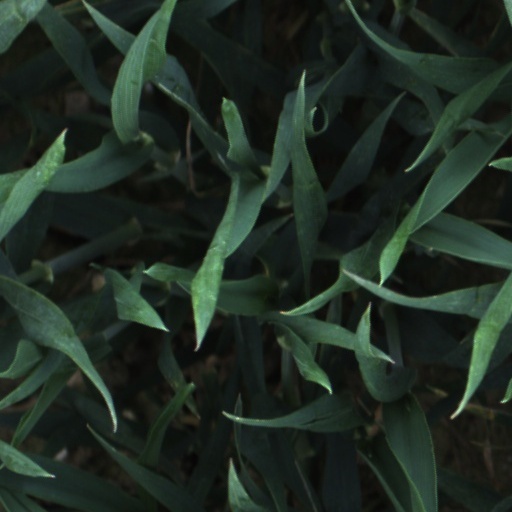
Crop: wheat